Maurilius of Angers

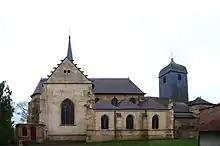
Saint-Maurille, Vouziers

In Vouziers, in the Ardennes region of France, the "Église Saint-Maurille" [Church of St. Maurilius] was dedicated to him in the twelfth century.